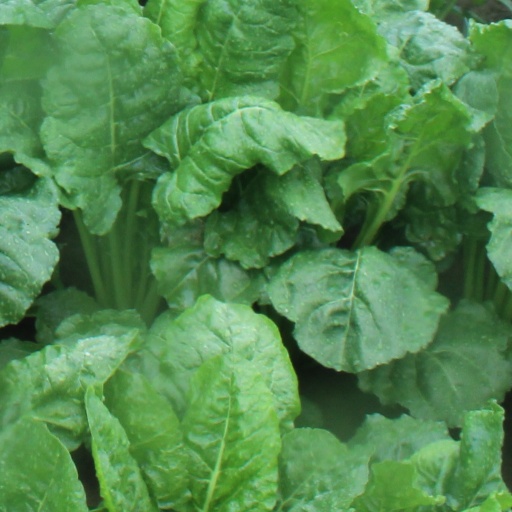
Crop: sugar beet